Harlem School of the Arts

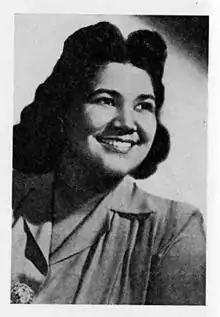
Founder of HSA, Dorothy Maynor.

Harlem School of the Arts was founded in 1964, by soprano Dorothy Maynor in the basement of the St. James Presbyterian Church in Harlem at a time when the community suffered severe physical blight, high levels of poverty, and few cultural resources for its young people. Maynor was succeeded by mezzo-soprano Betty Allen as President in 1979, when a new 37,000 square foot facility designed by Ulrich Franzen was completed. Other presidents included Allicia Adams, Camille Akjeu, and Daryl Durham. Eric G. Pryor was president and CEO between August 2015 and December 2019. Currently, Lisa Davis and Kenneth W. Taber act as Interim Co-Chairs.